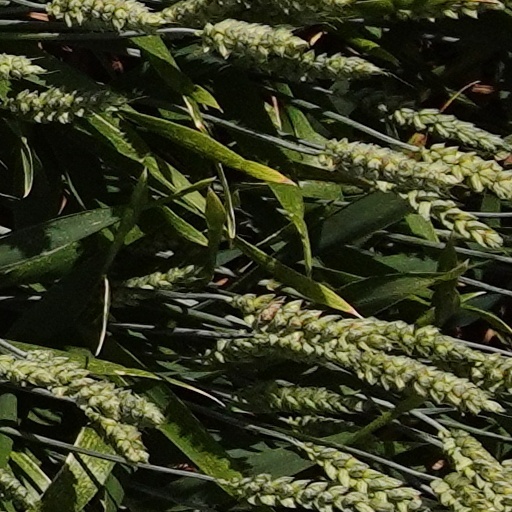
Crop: wheat